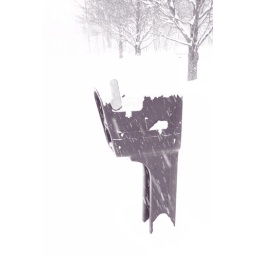
December 19th, 2009. I decided to shoot black and white in during the snow storm.